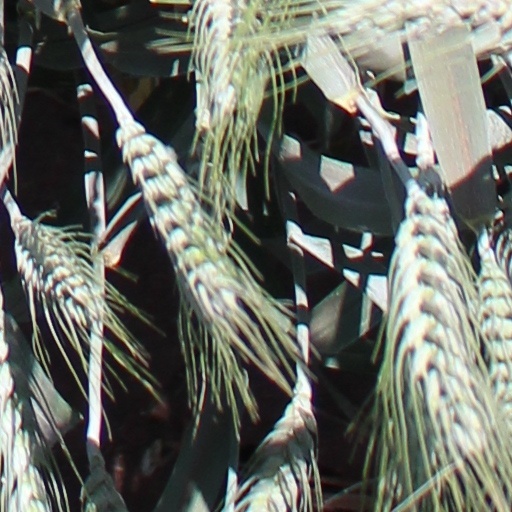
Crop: wheat